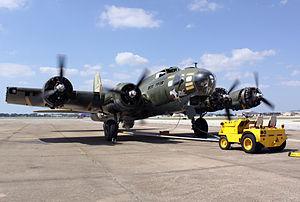
La Commemorative Air Force est une association à but non lucratif américaine dédiée à la préservation du patrimoine aéronautique militaire
La Commemorative Air Force est une association à but non lucratif américaine dédiée à la préservation du patrimoine aéronautique militaire